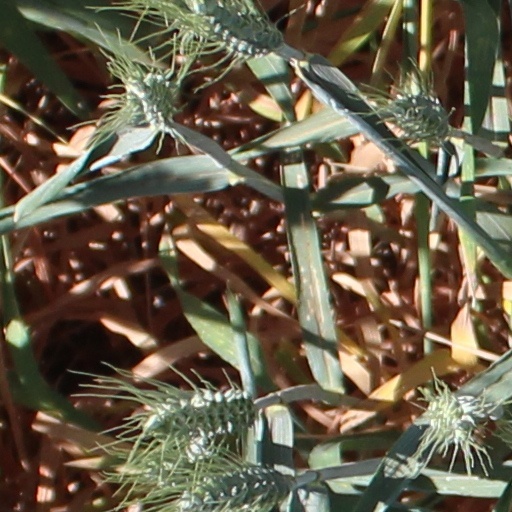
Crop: wheat